Kiersten Dallstream

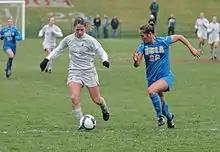
Dallstream playing for the Washington State Cougars

Dallstream attended Washington State University and finished her collegiate career third all-time in goals scored (30) for the Cougars women's soccer team as well as third in multiple-goal matches (6), points (76), game-winning goals (7), and assists (16). She ranked fourth in shots (198), sixth in matches played (75) and eighth in matches started (72).